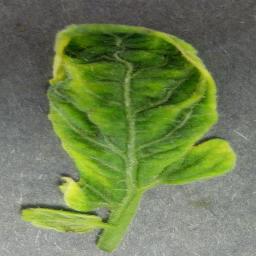
Label: Tomato___Tomato_Yellow_Leaf_Curl_Virus